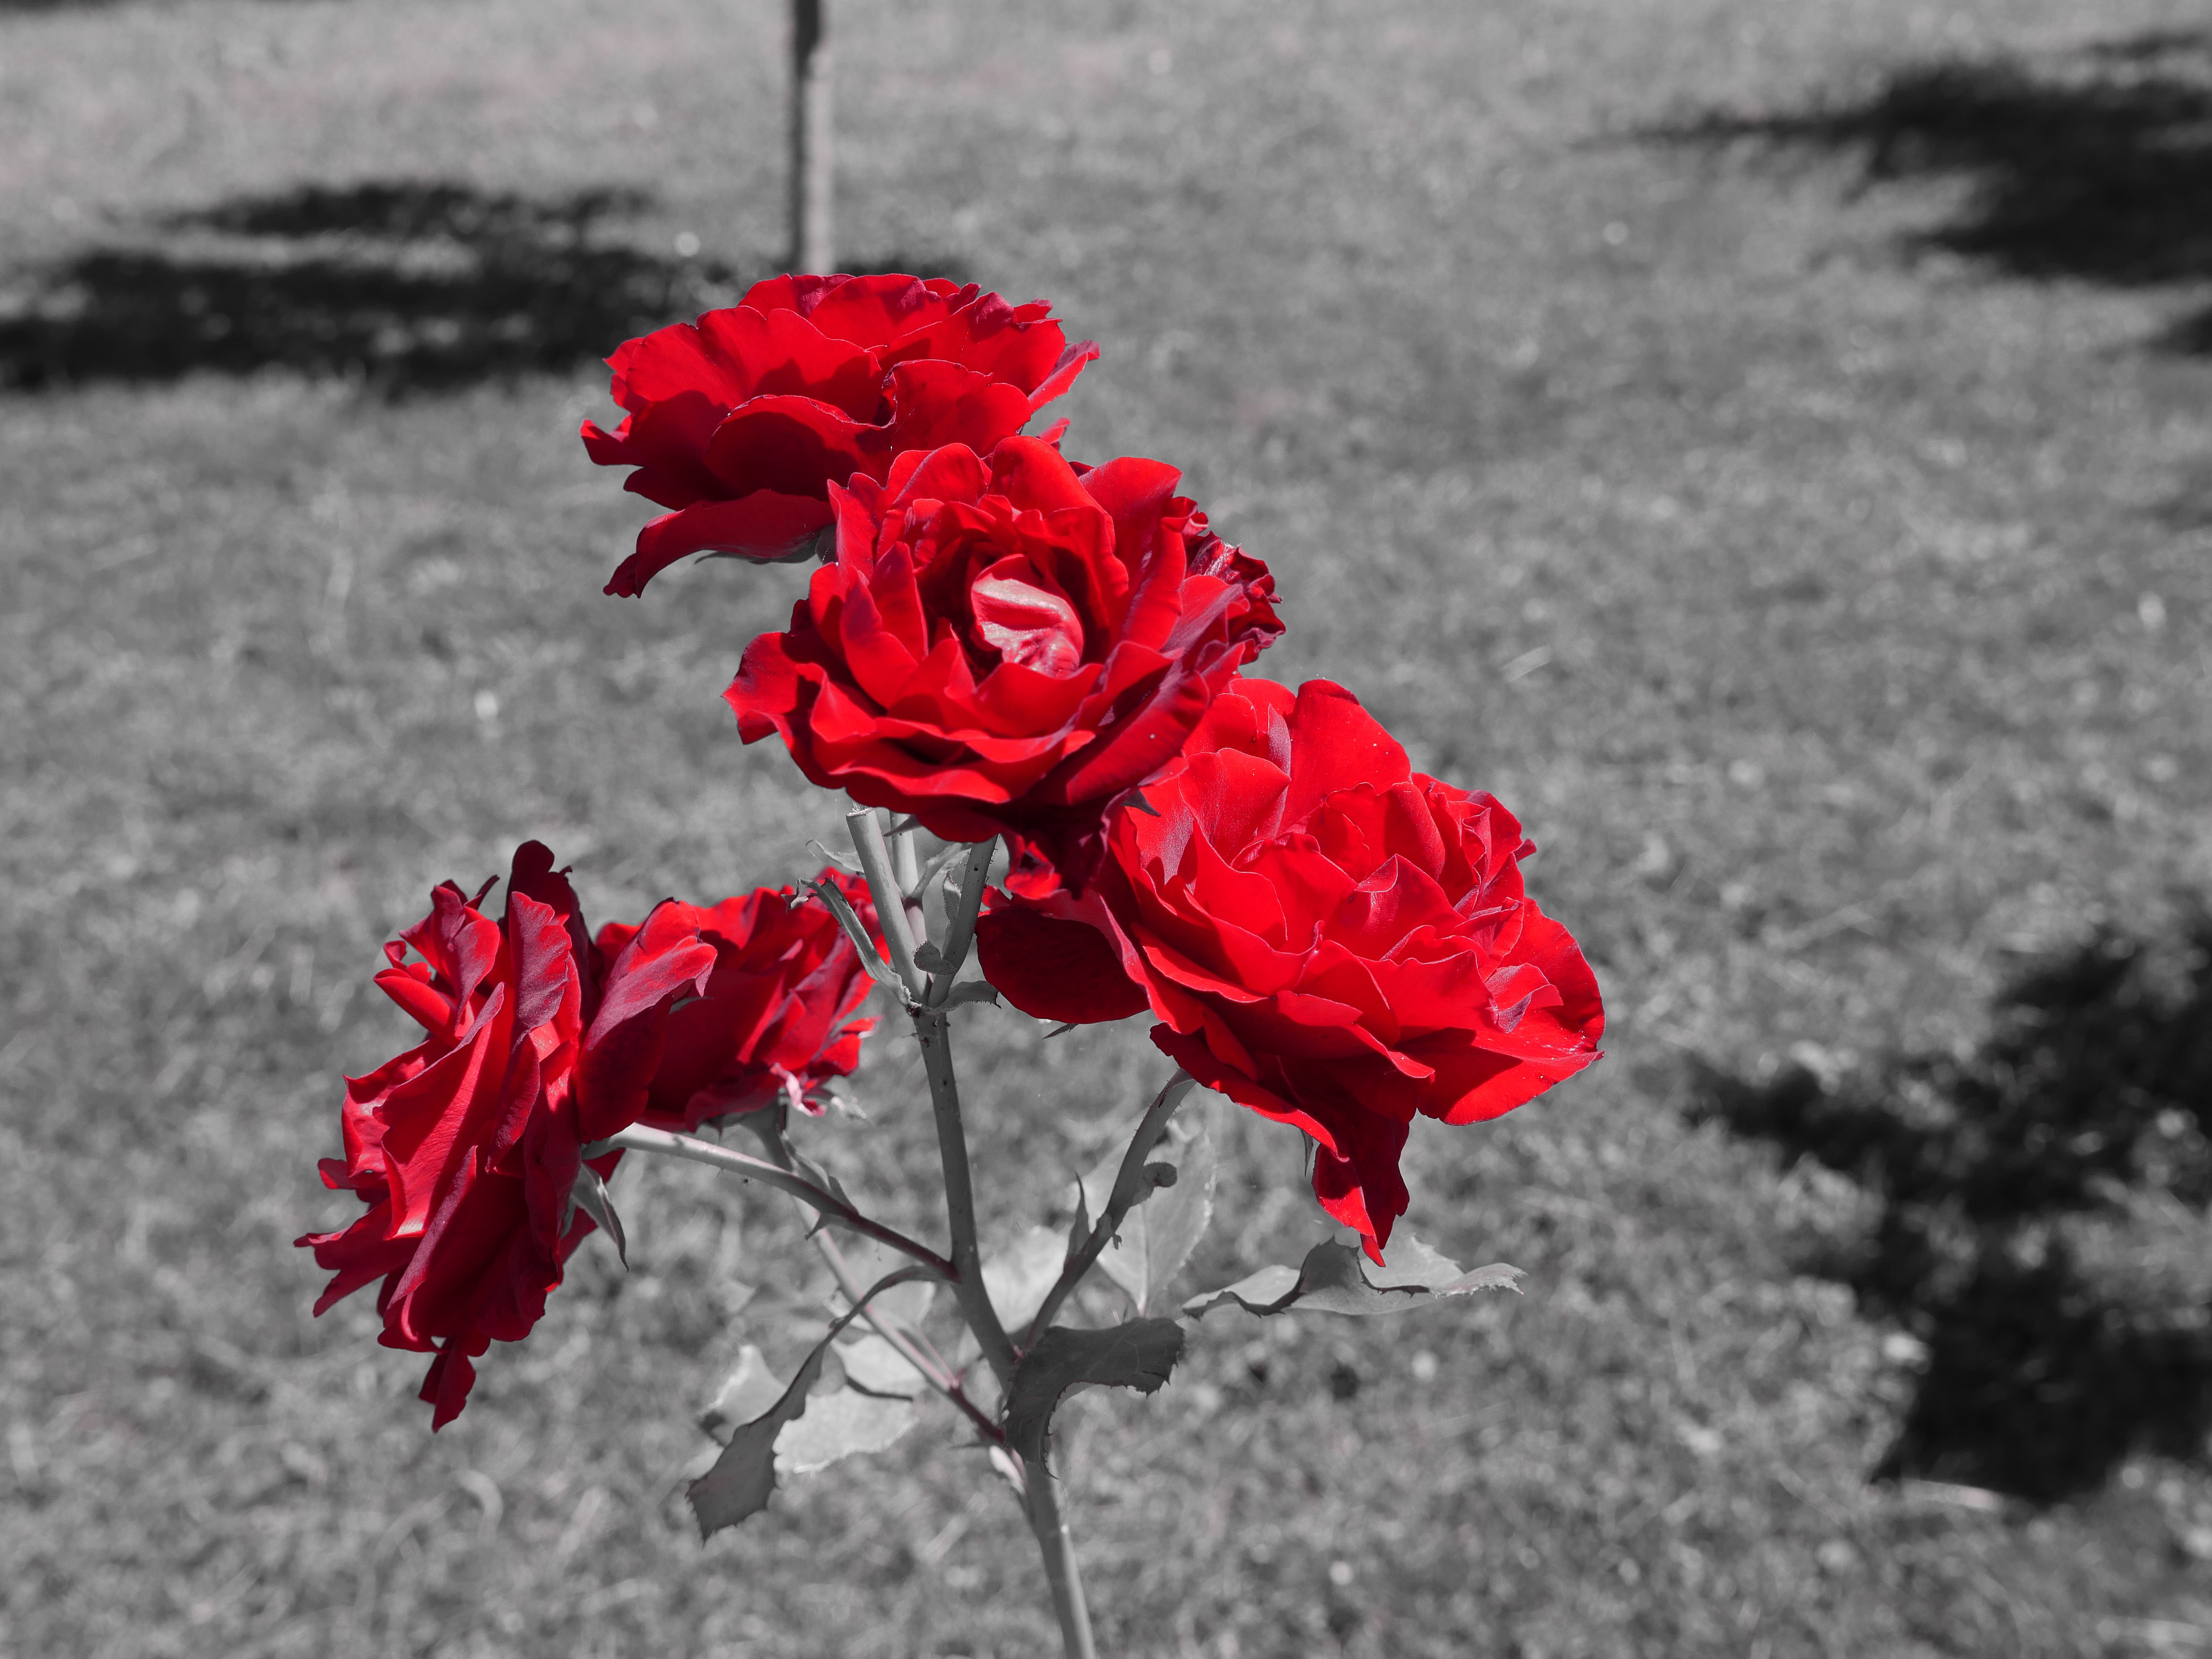
nature, blossom, black and white, plant, photography, leaf, flower, petal, floral, rose, red, flora, macro photography, flowering plant, garden roses, rose family, monochrome photography, plant stem, land plant, color splash effect